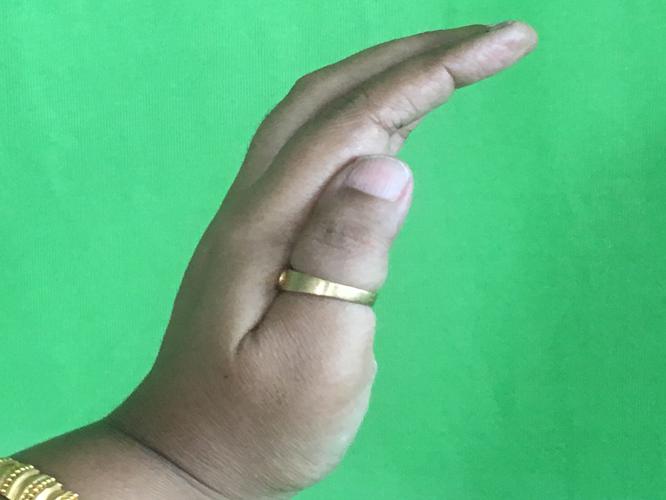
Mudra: Sarpasirsha
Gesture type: single_hand